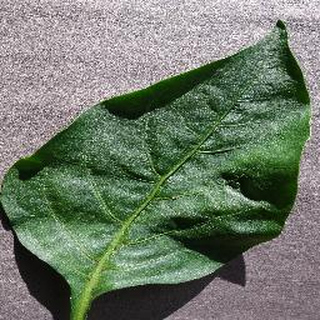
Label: healthy_bell_pepper